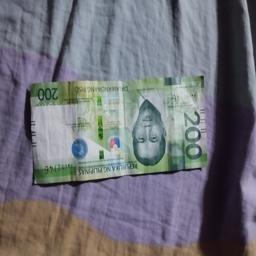
Label: 200_Front